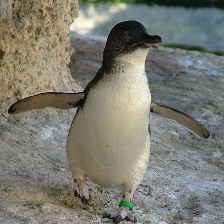
Species: FAIRY PENGUIN
Scientific name: EUDYPTULA MINOR
ImageNet parent category: king_penguin